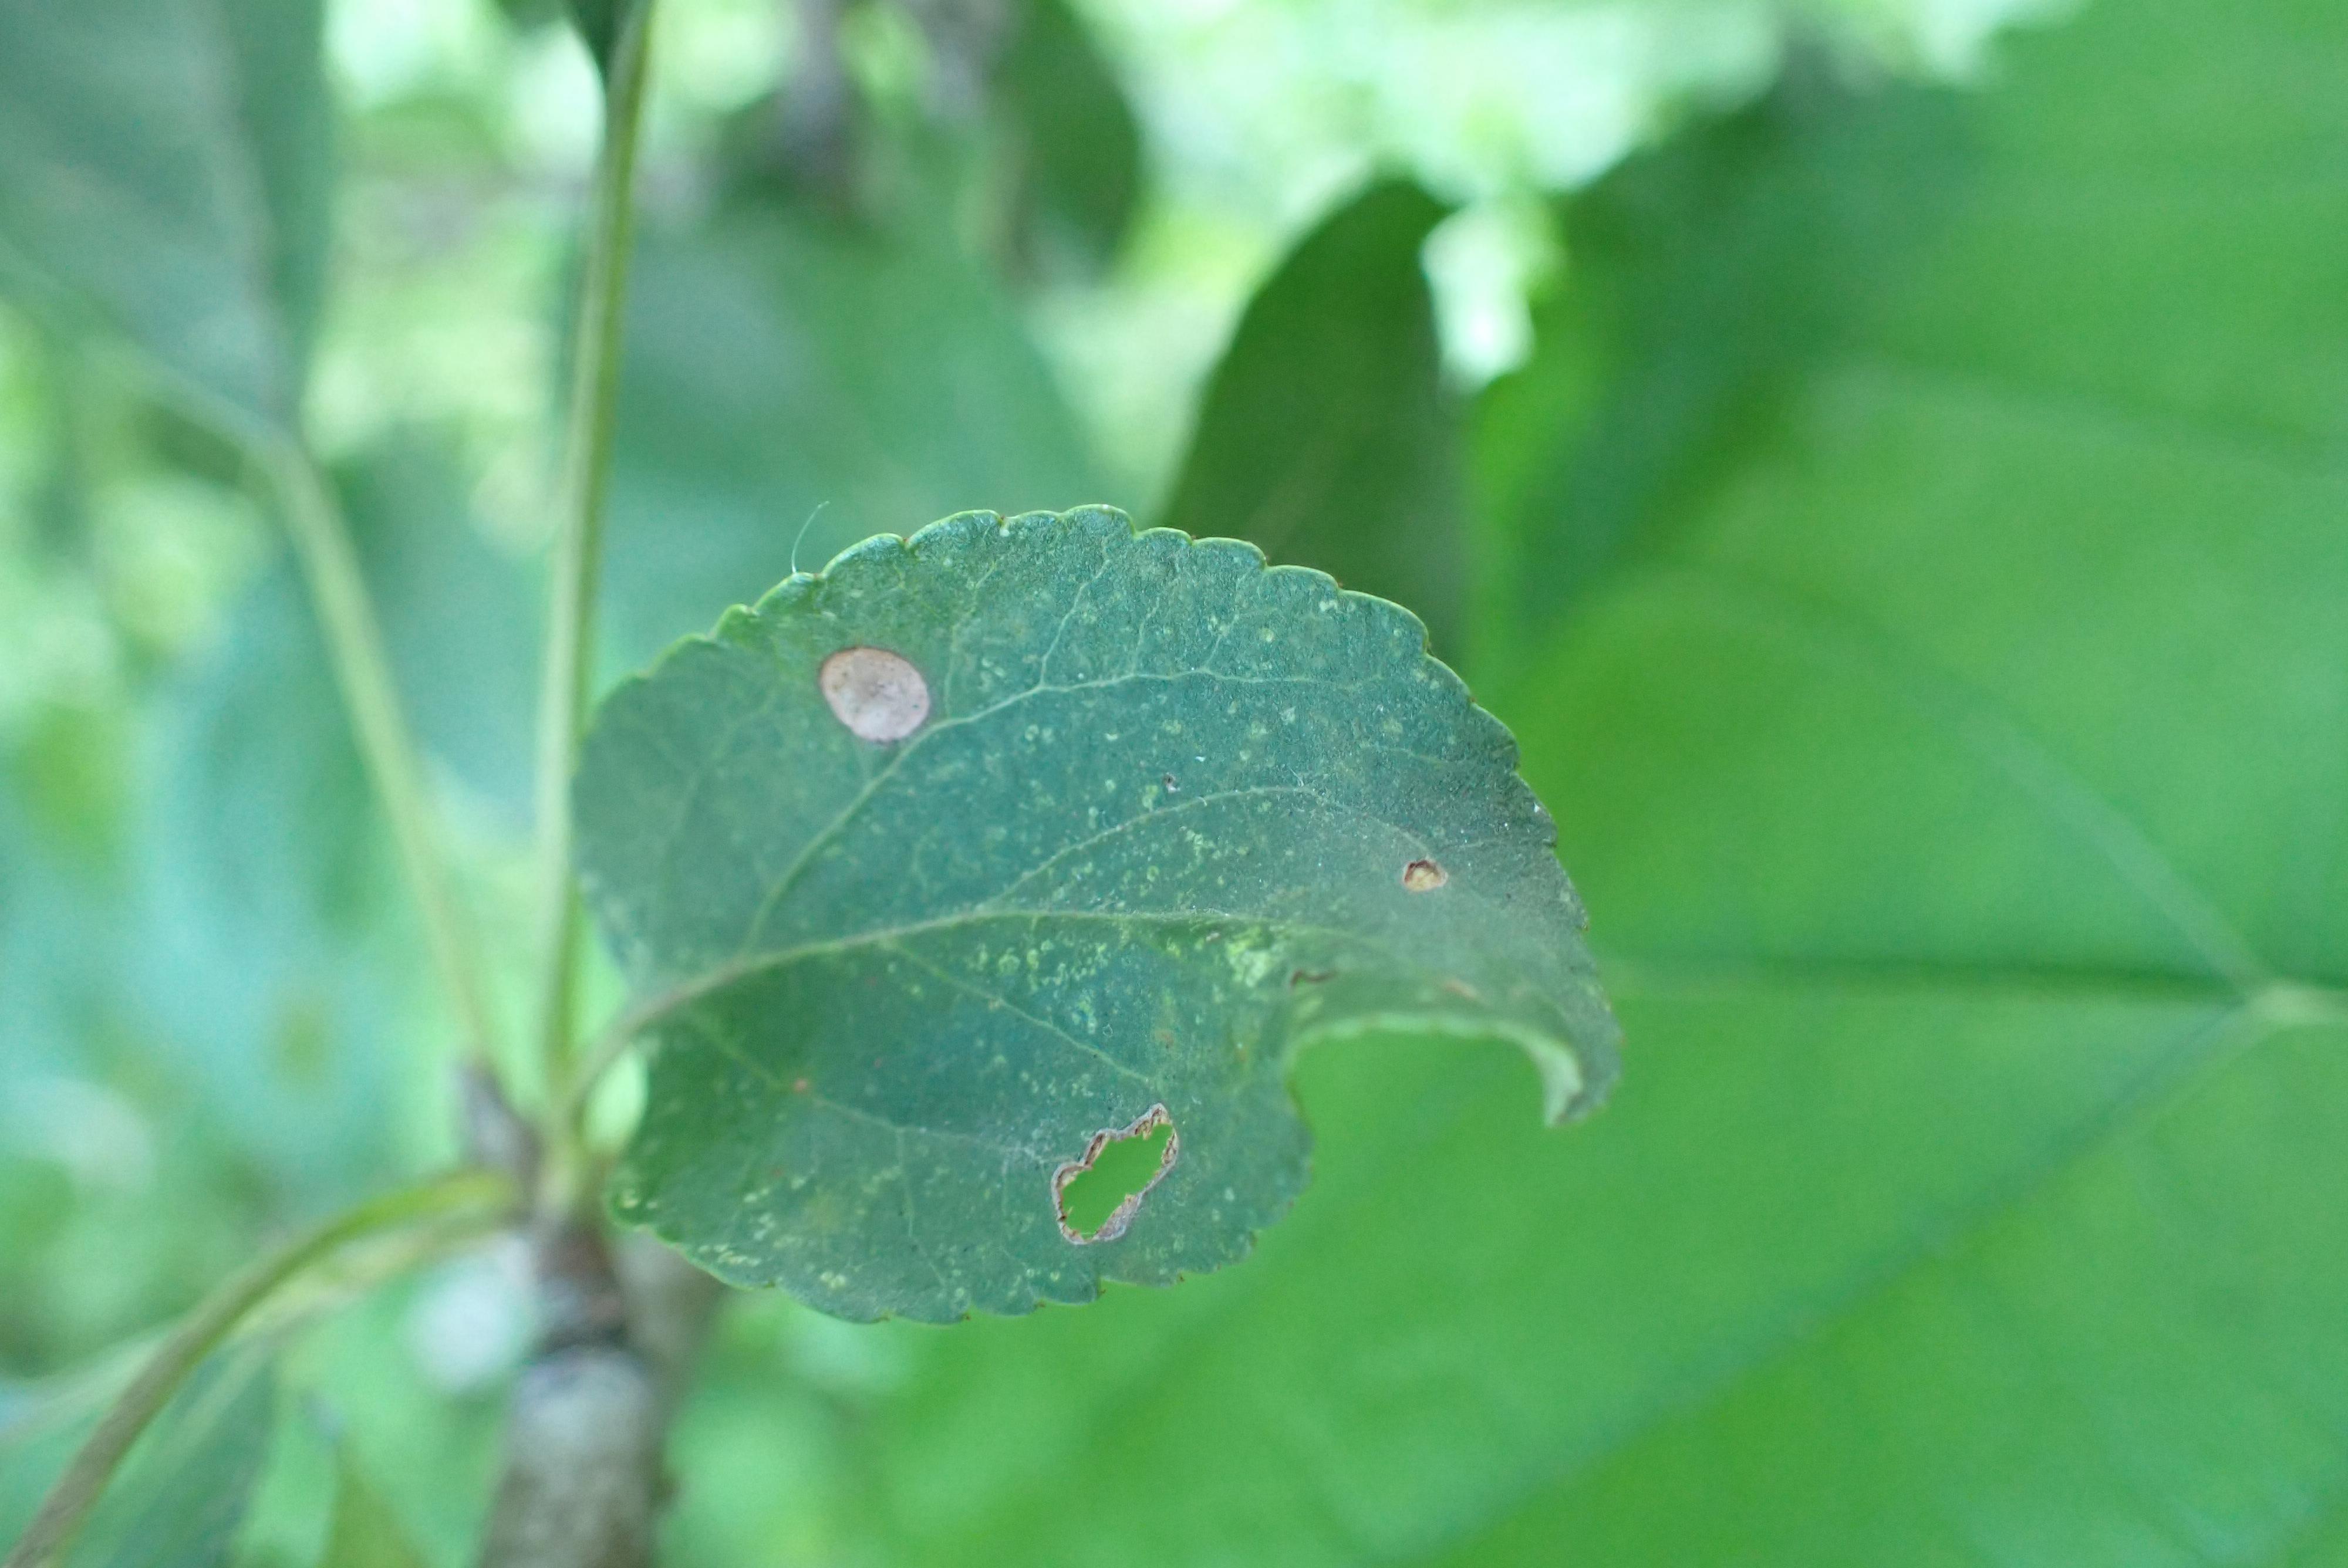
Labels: frog_eye_leaf_spot